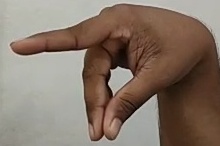
ASL sign: P